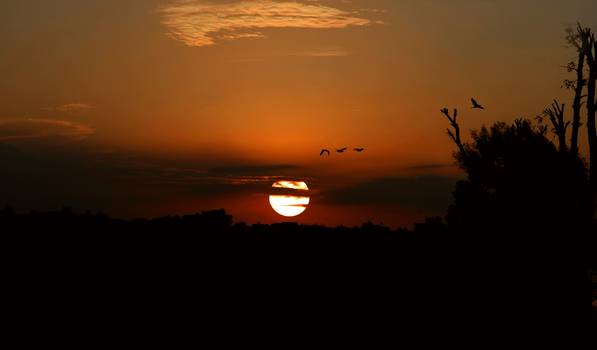
Label: No Watermark